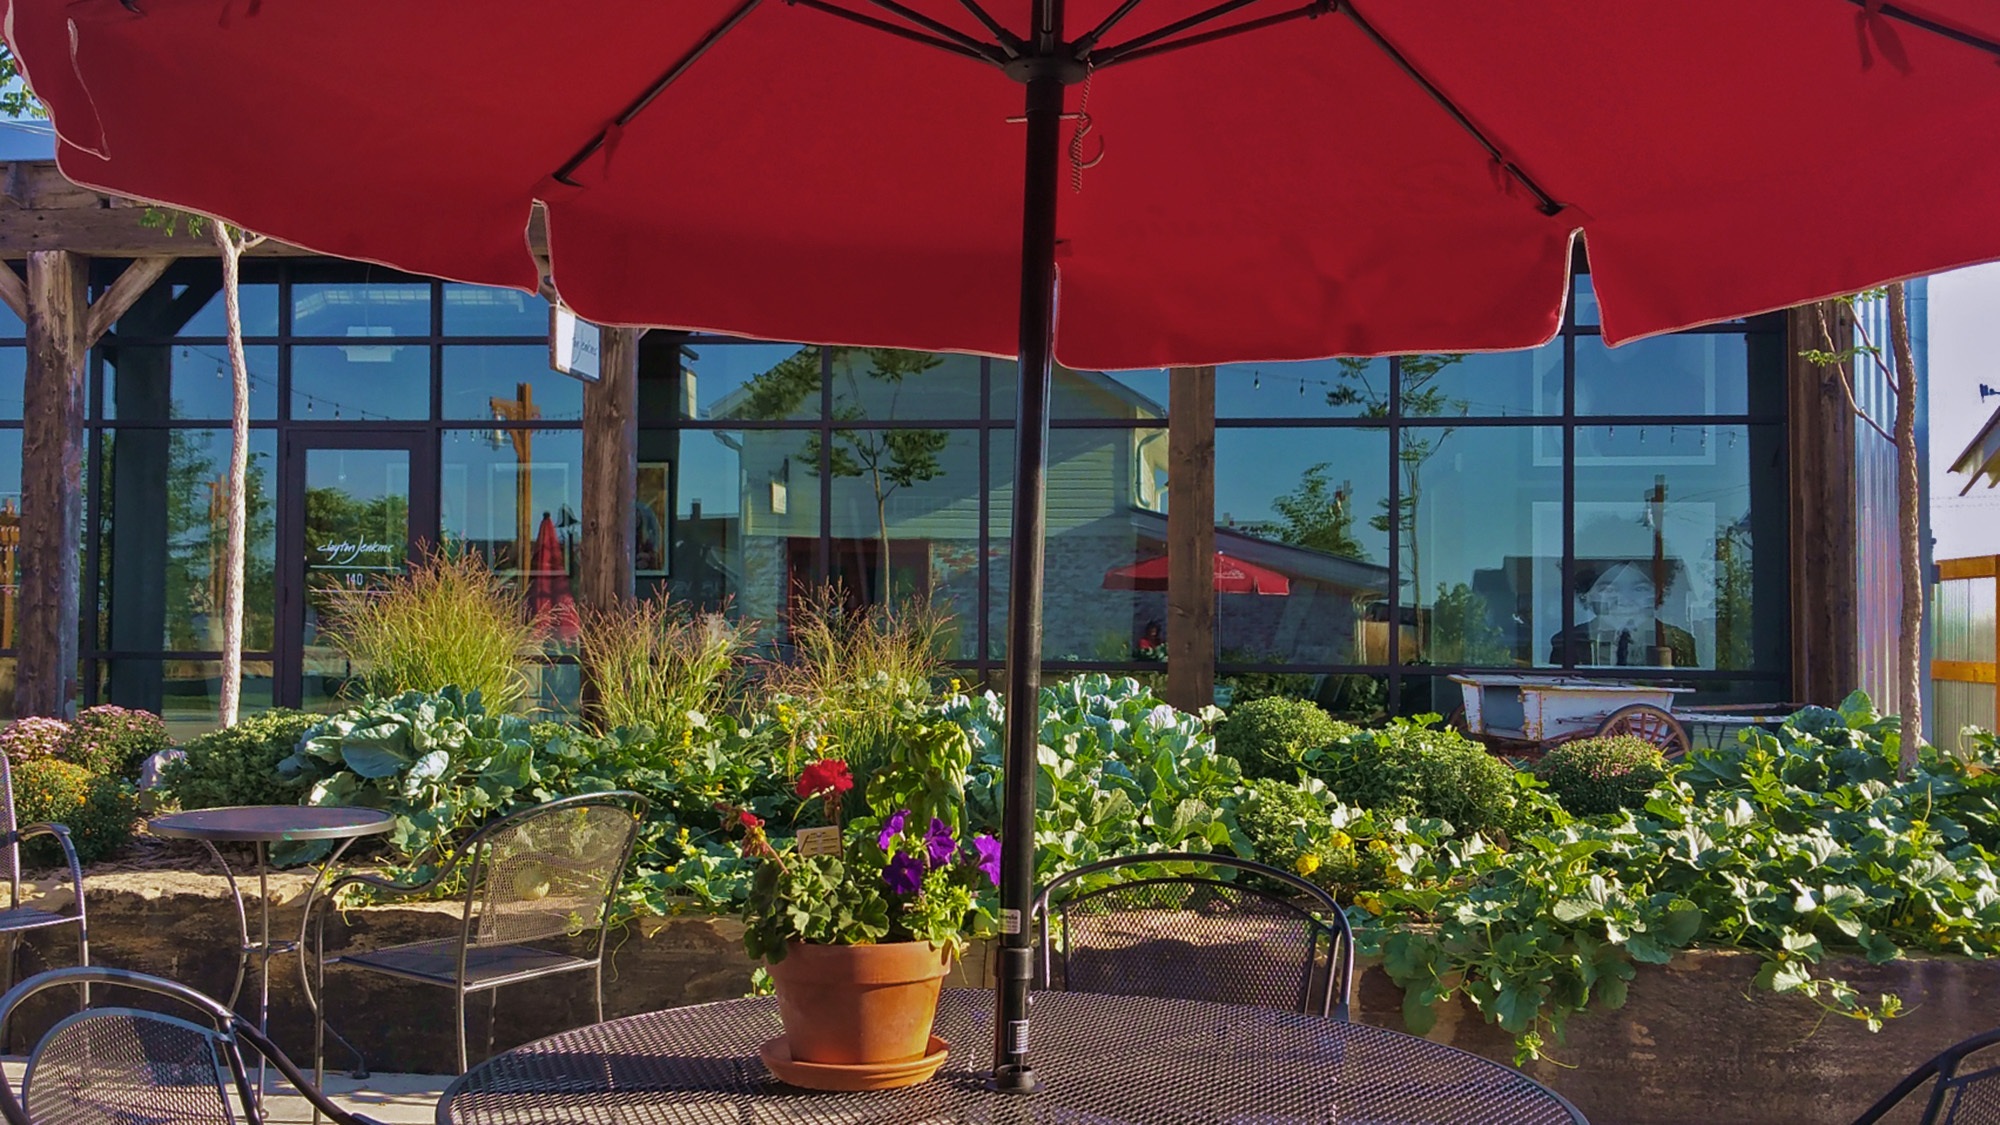
table, outdoor, cafe, flower, chair, window, restaurant, summer, spring, red, color, backyard, patio, property, exterior, furniture, colorful, garden, lifestyle, flowers, living, relaxation, design, resort, real estate, patio furniture, outdoor furniture, outdoor living, outdoor structure